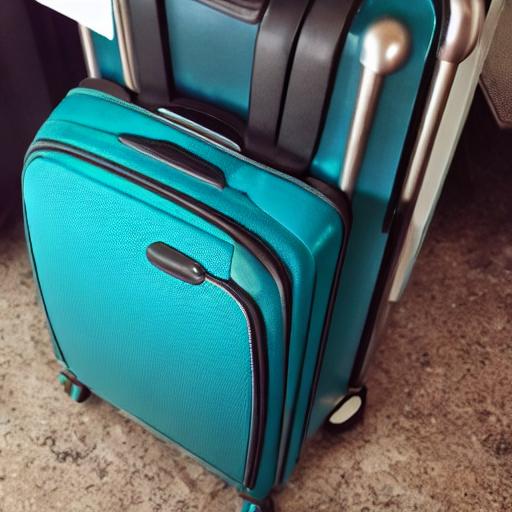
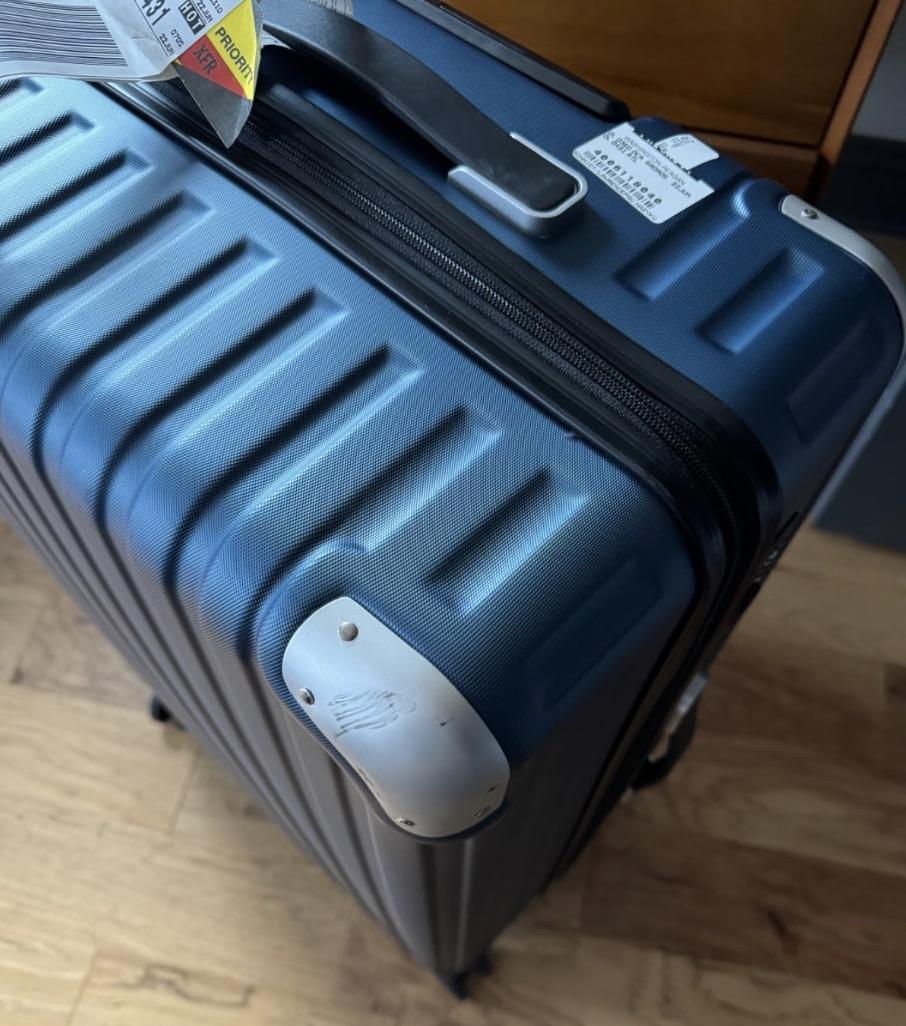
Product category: items_tea
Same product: no